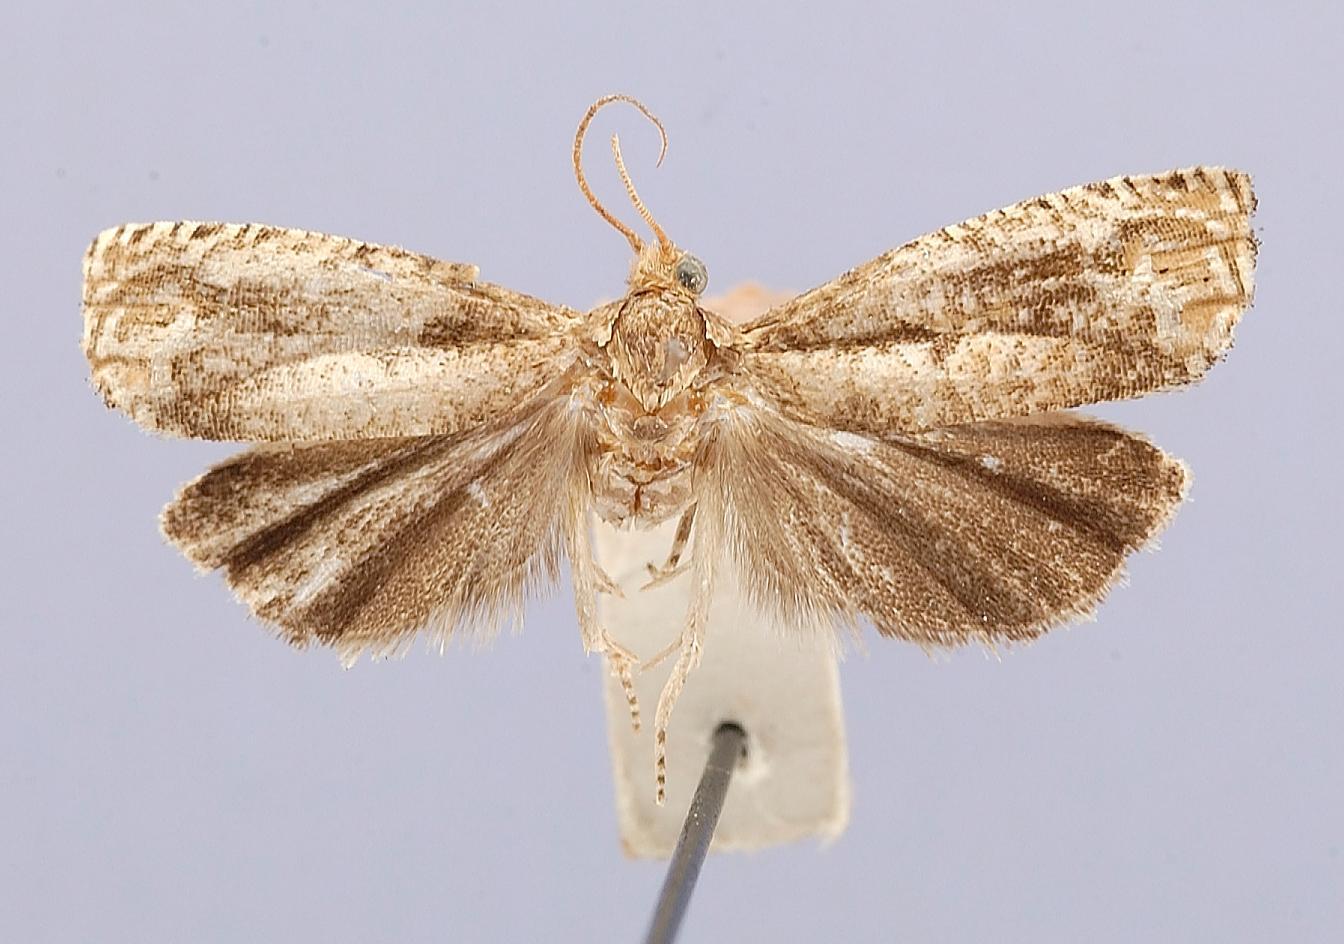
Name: Eucosma uta
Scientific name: Eucosma uta Clarke, 1953
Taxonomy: Animalia, Arthropoda, Insecta, Lepidoptera, Tortricidae
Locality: [Not Stated], Putnam, Illinois, United States
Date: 10 Jul 1938